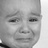
Emotion: sad